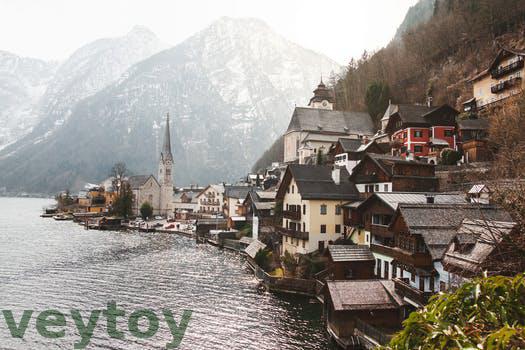
Label: Watermark